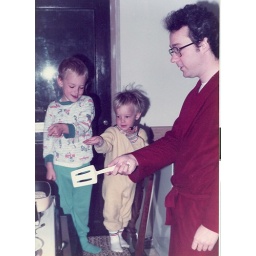
Paul and mark on chair in front of hot stove